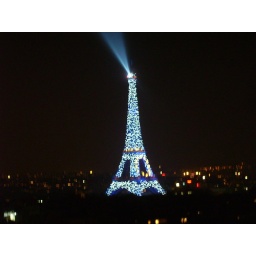
by night , every clock hour the tower starts to sparkle for 10 minutes, view from the arc de triomphe